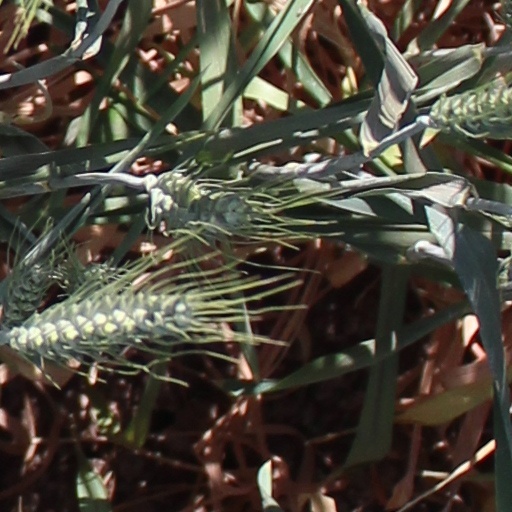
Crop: wheat